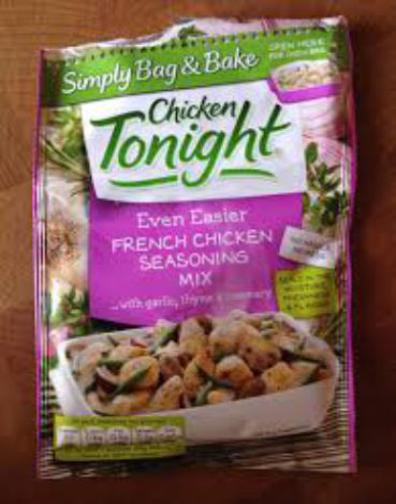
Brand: chicken tonight
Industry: Food